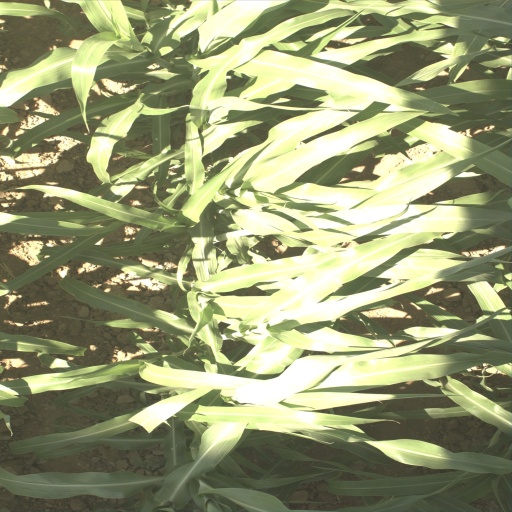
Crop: sorghum